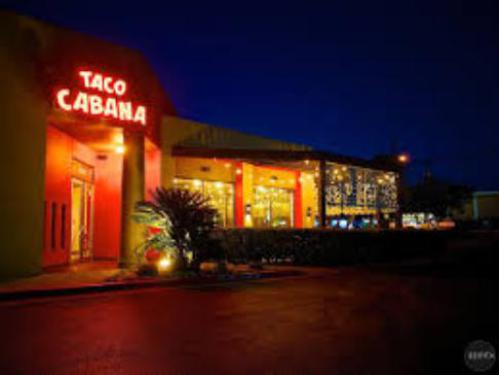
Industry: Food